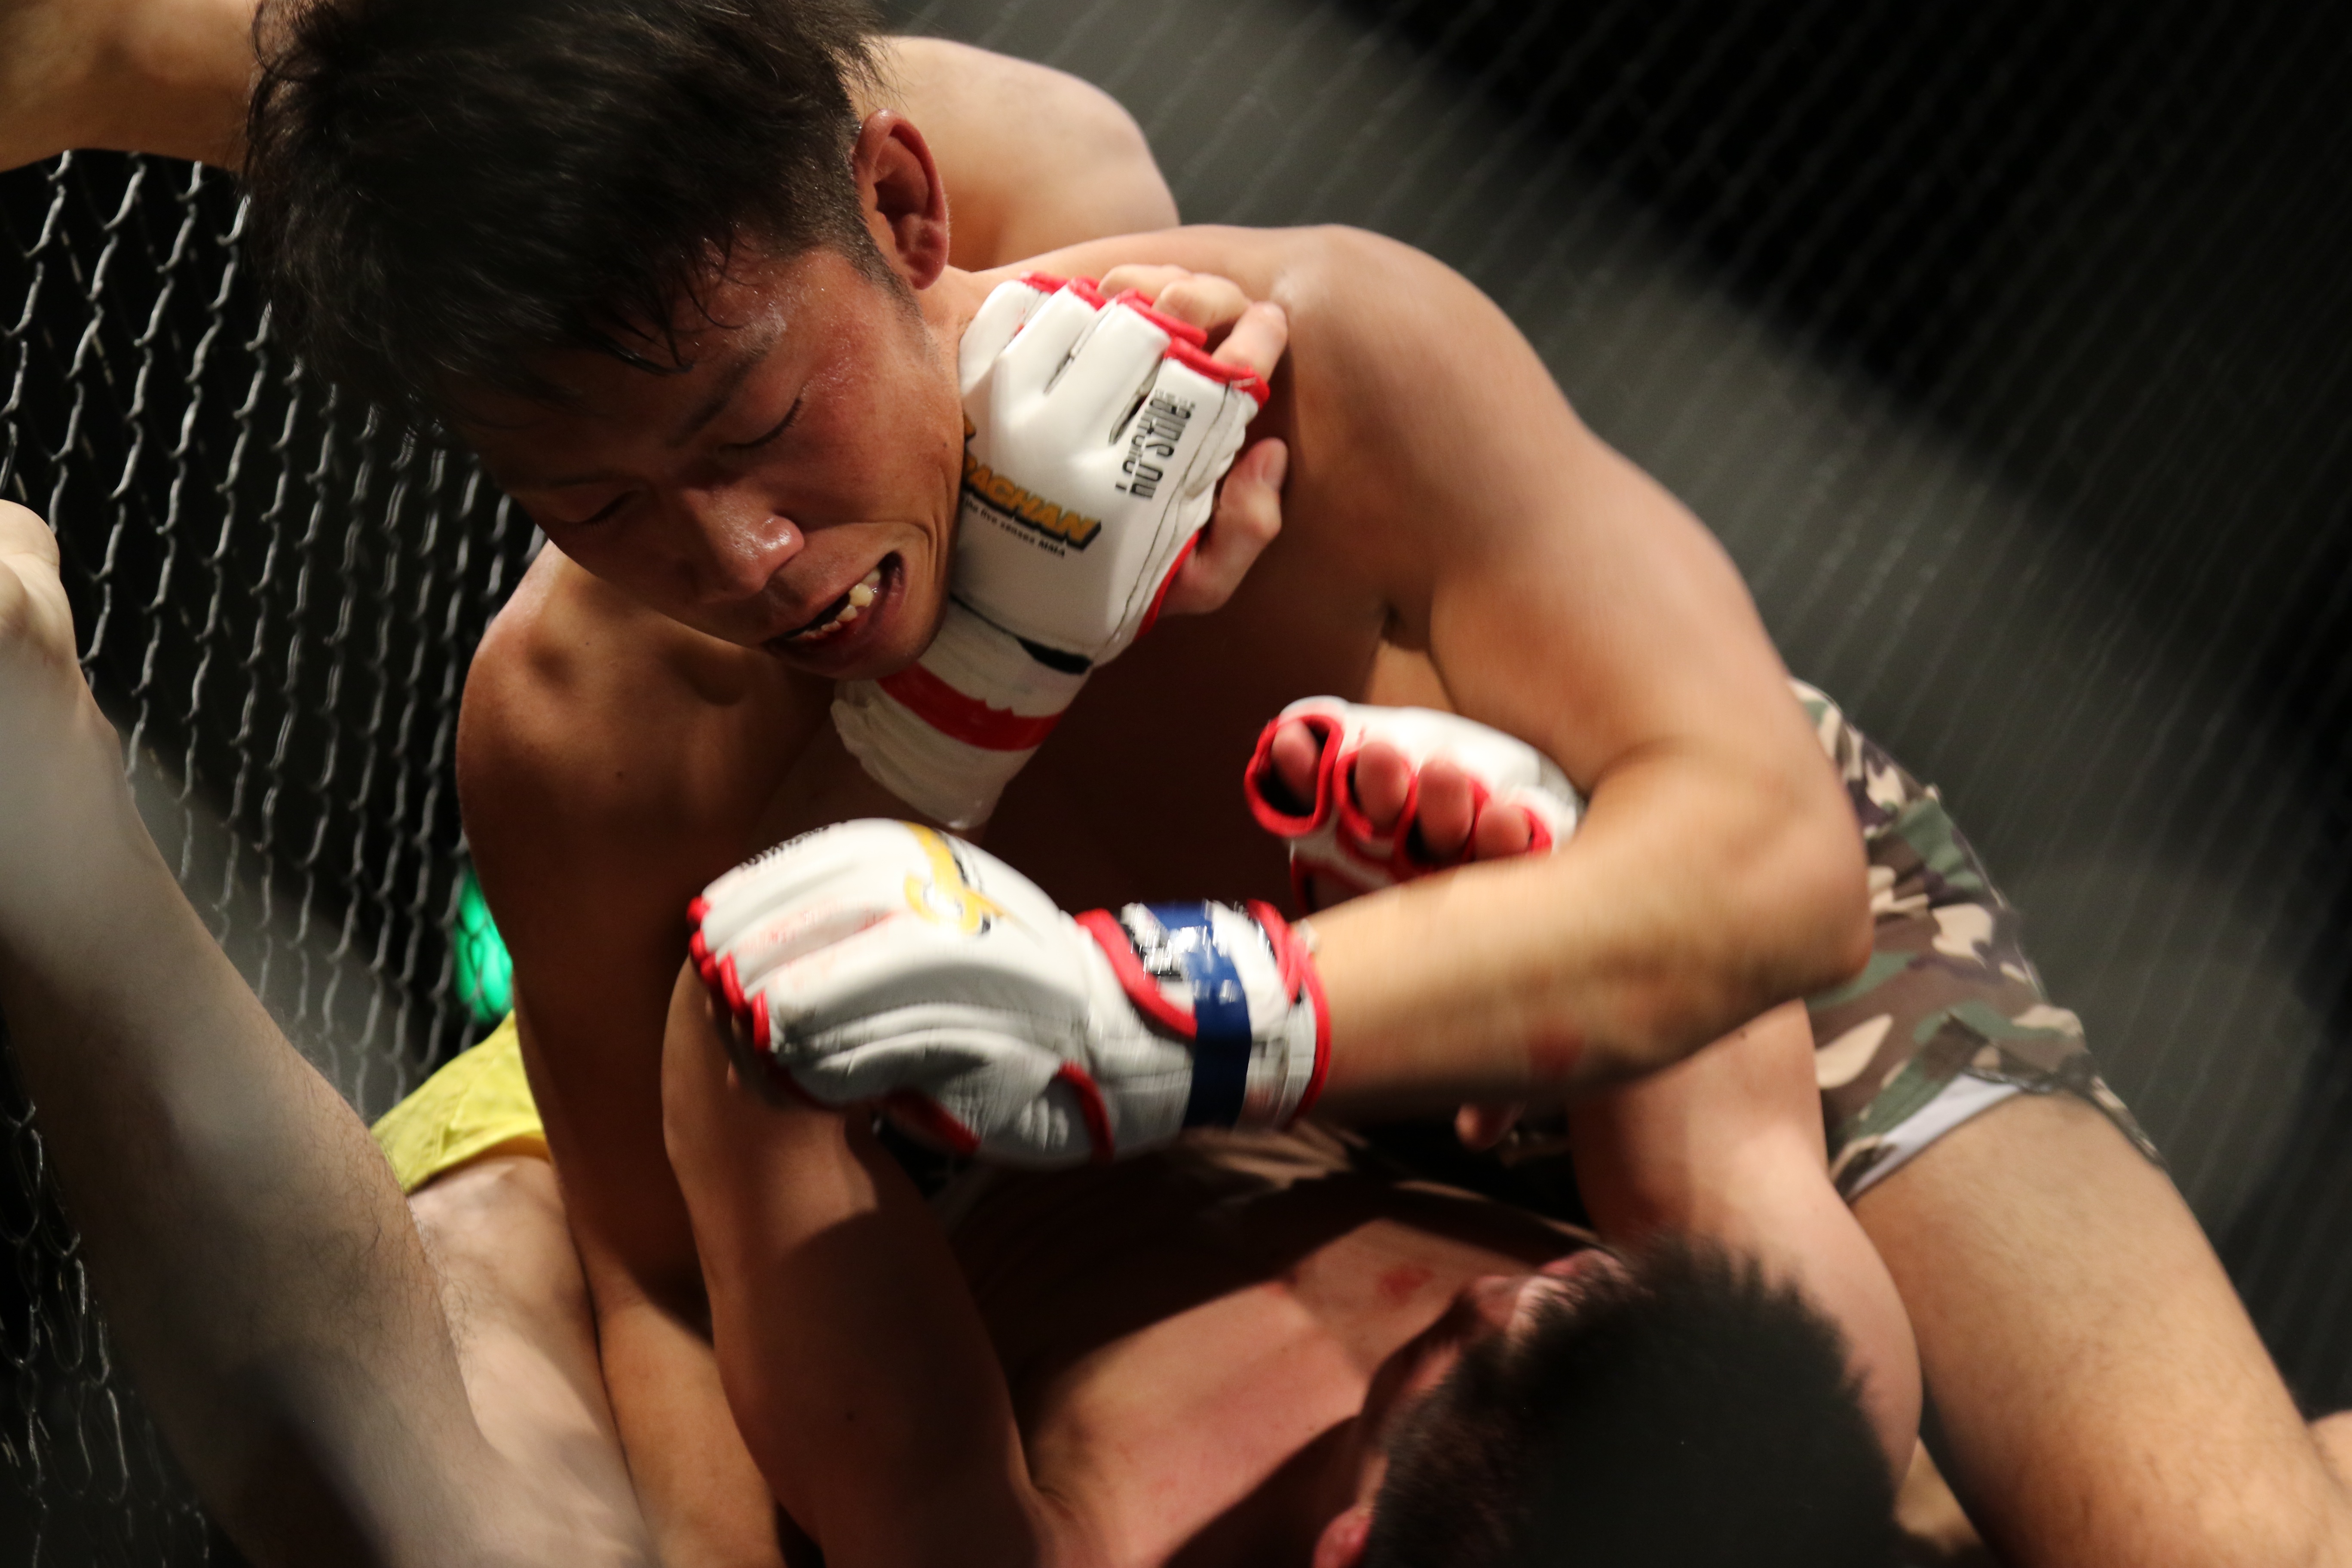
japan, cage, sports, gloves, punch, mixed martial arts, mma, grachan, maza, maza fight, muay thai, martial arts, combat sport, individual sports, contact sport, striking combat sports